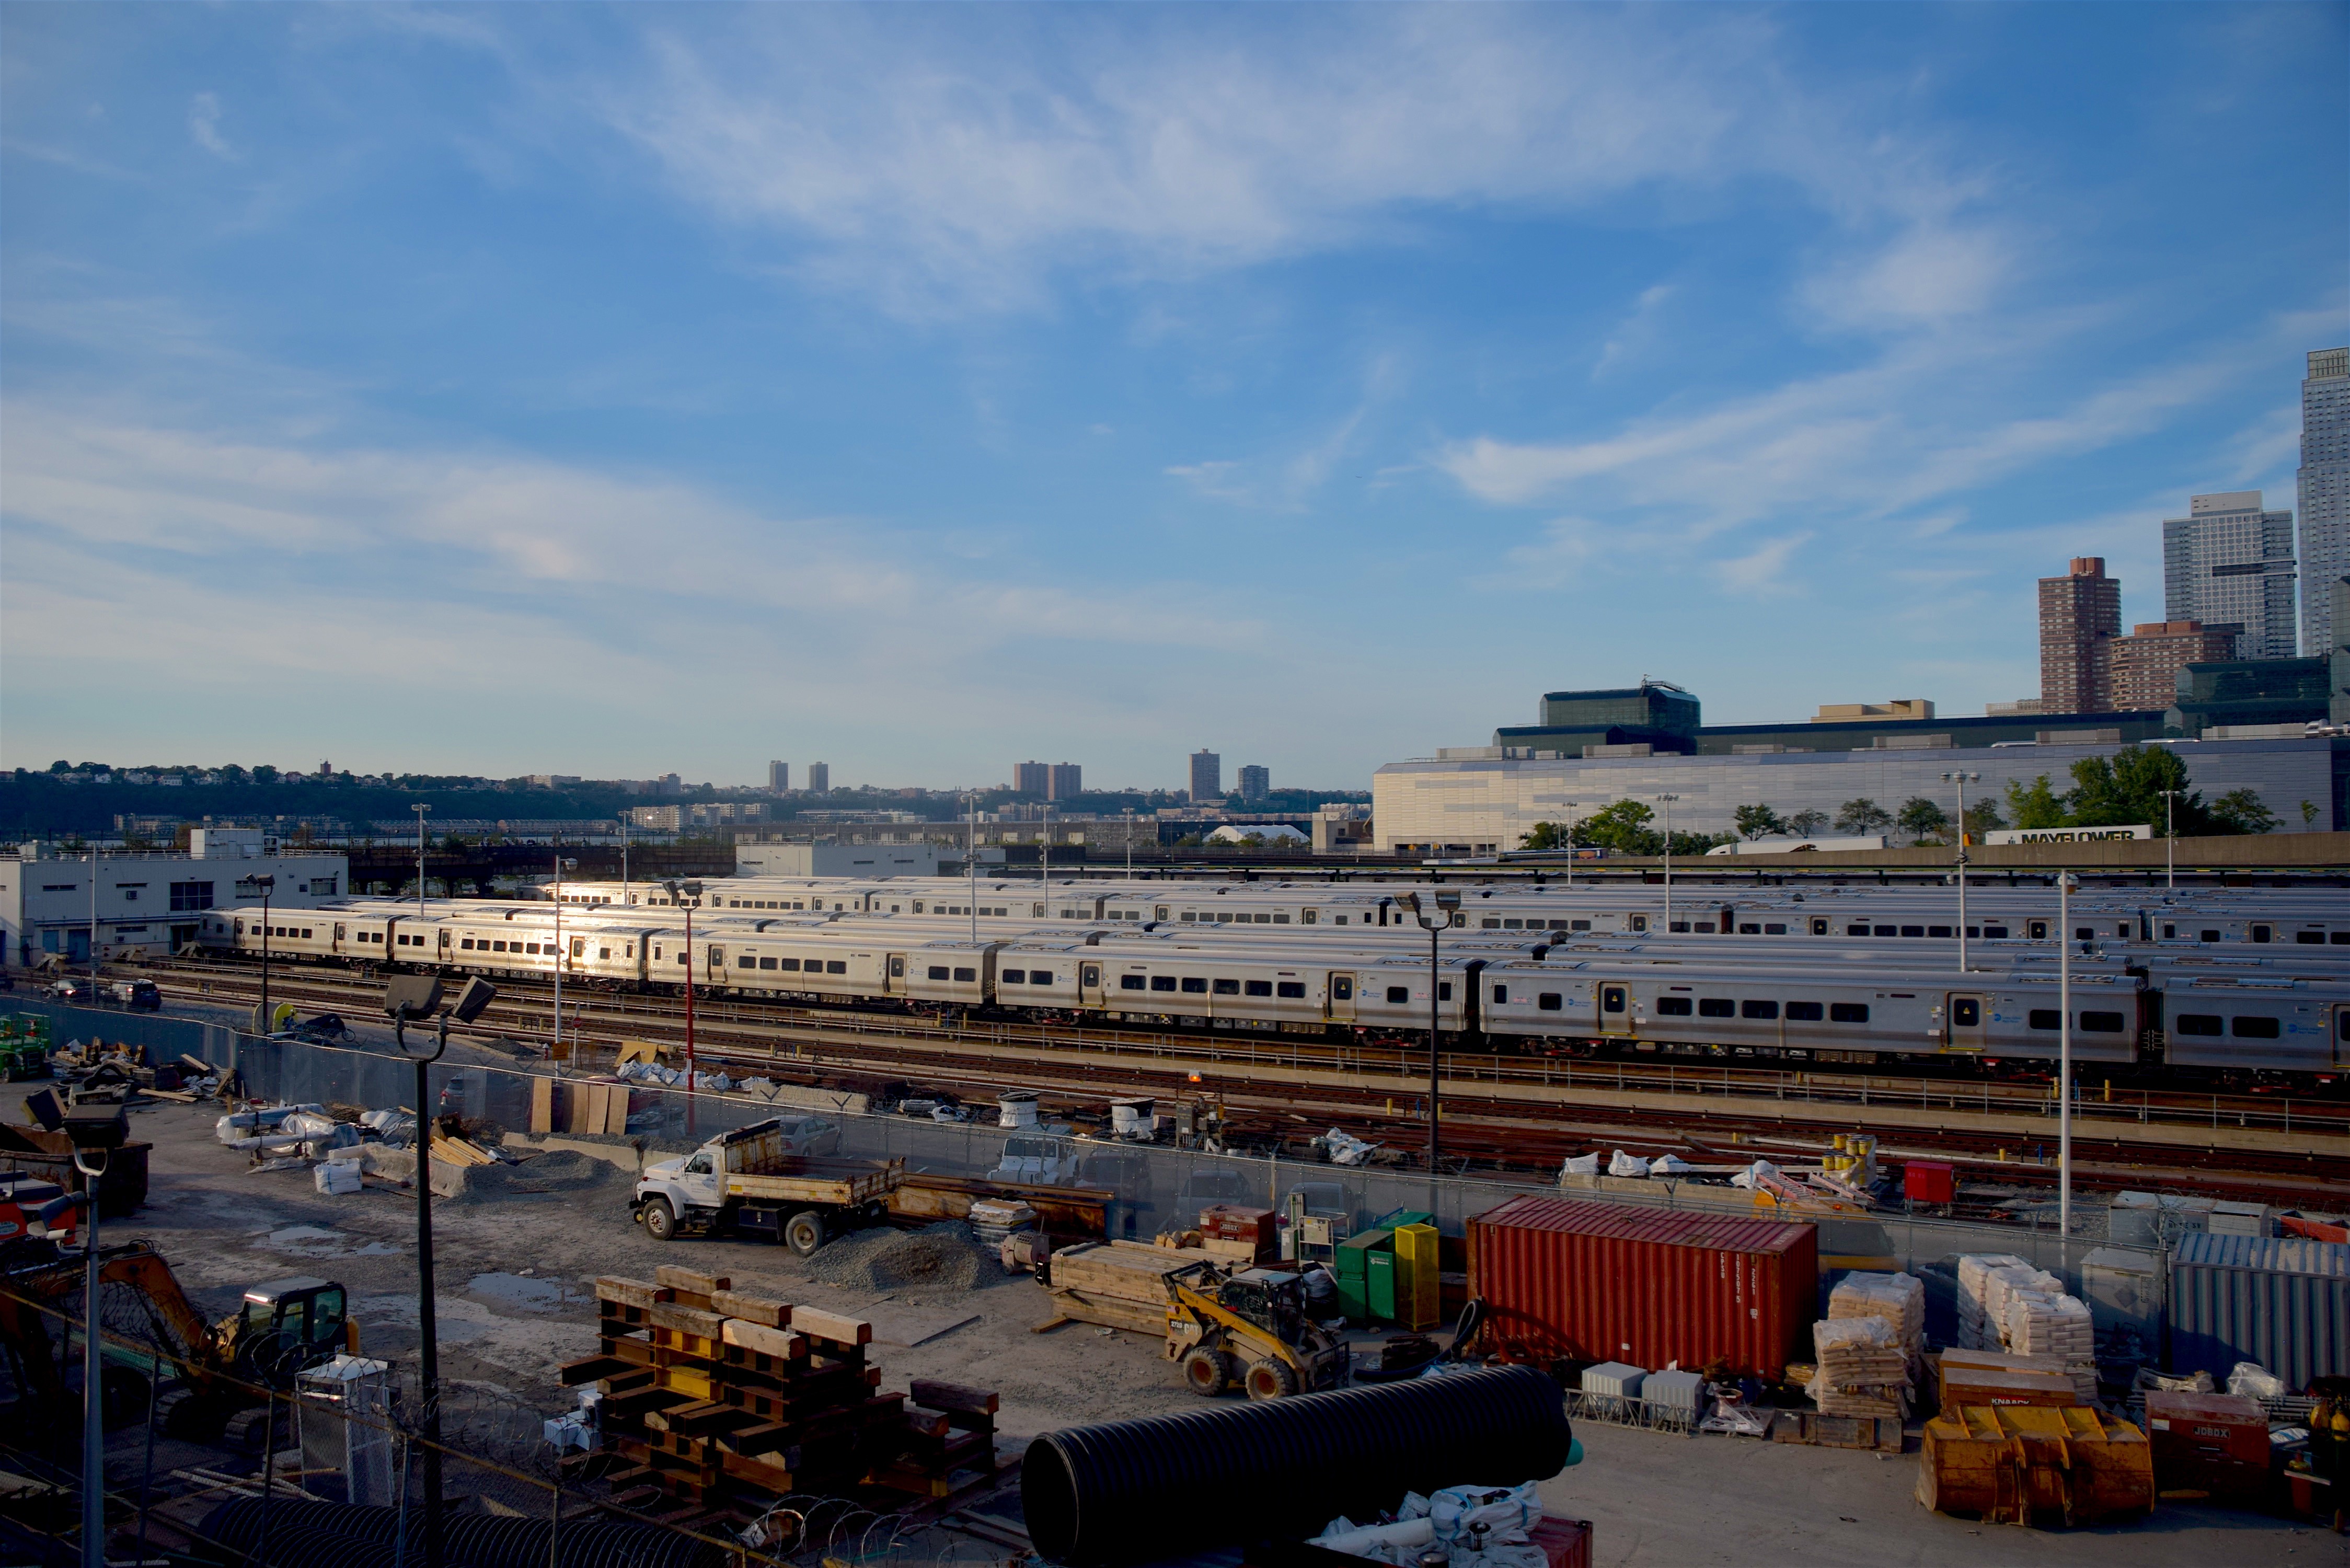
sea, coast, architecture, structure, railway, skyline, building, rail, city, urban, train, manhattan, cityscape, downtown, travel, transportation, transport, construction, line, vehicle, nyc, harbor, port, stadium, tracks, arena, infrastructure, ny, development, train yard, yards, urban area, human settlement, sport venue